Mercedes-Benz S-Class

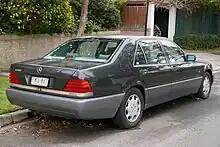
Mercedes-Benz S 500 long wheelbase

In 1991, the W140 series replaced the W126 line with the first production model assembled in April of that year. The W140 grew in proportions and featured two wheelbase lengths and a shorter-wheelbase W140 coupé. Production totalled 432,732 units.